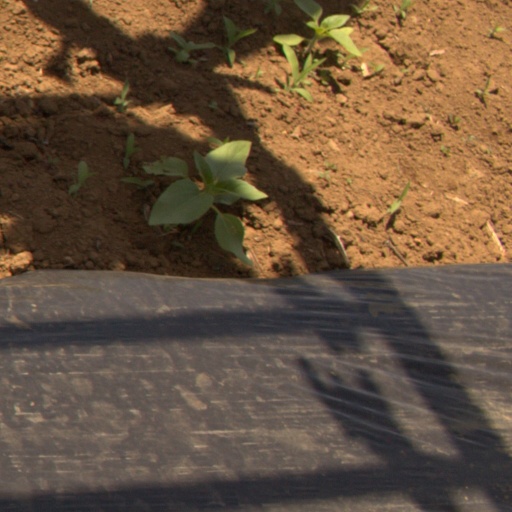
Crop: Jerusalem artichoke